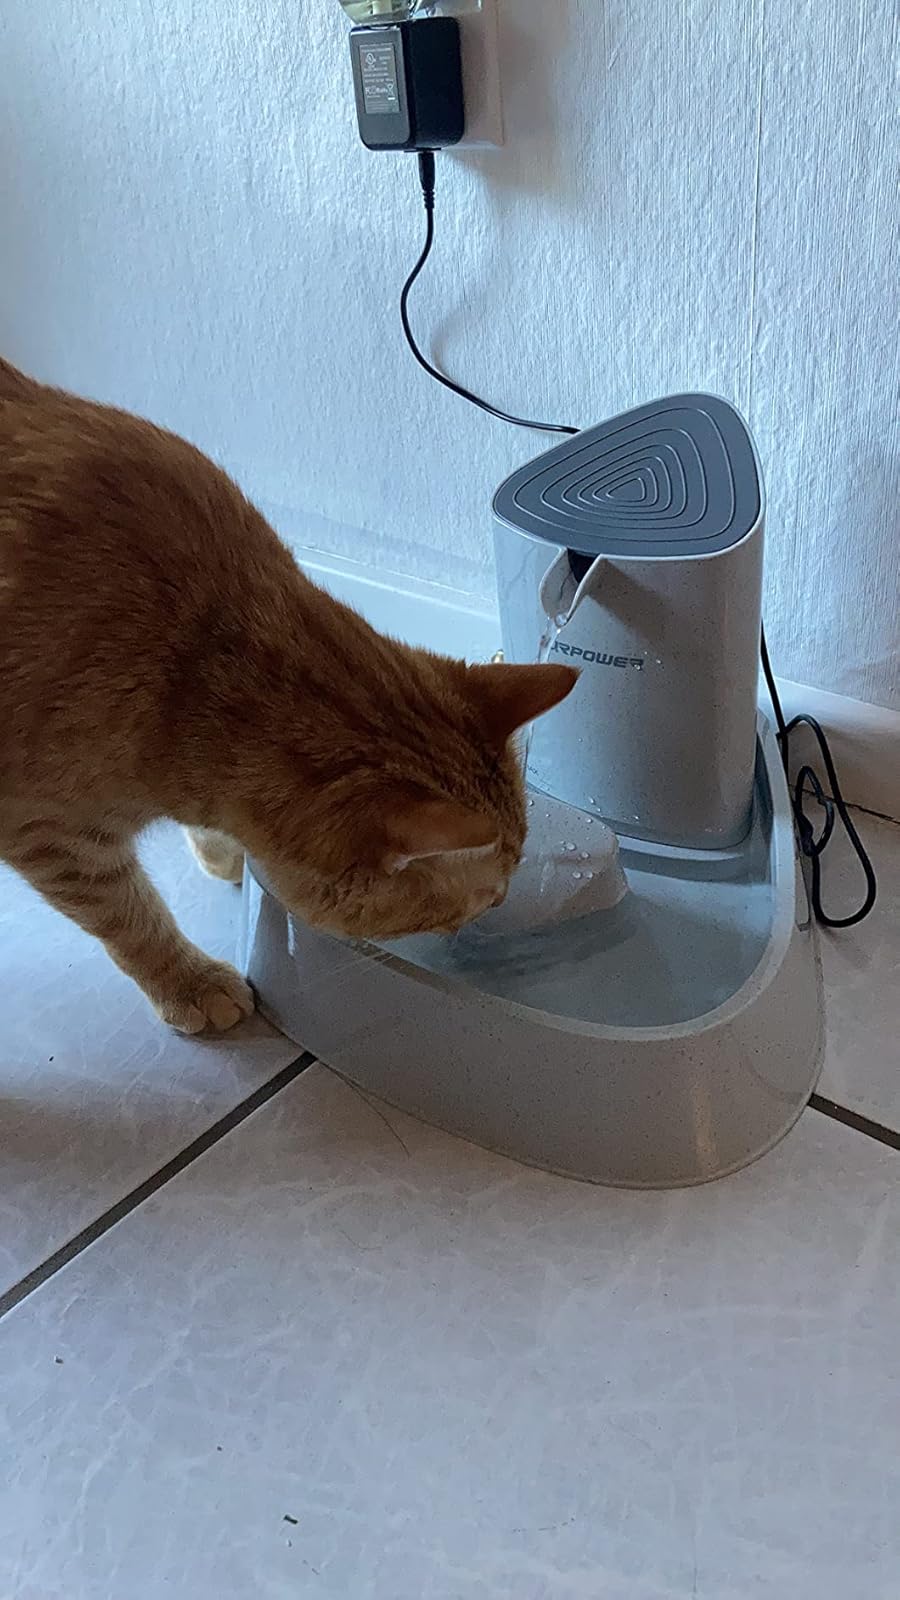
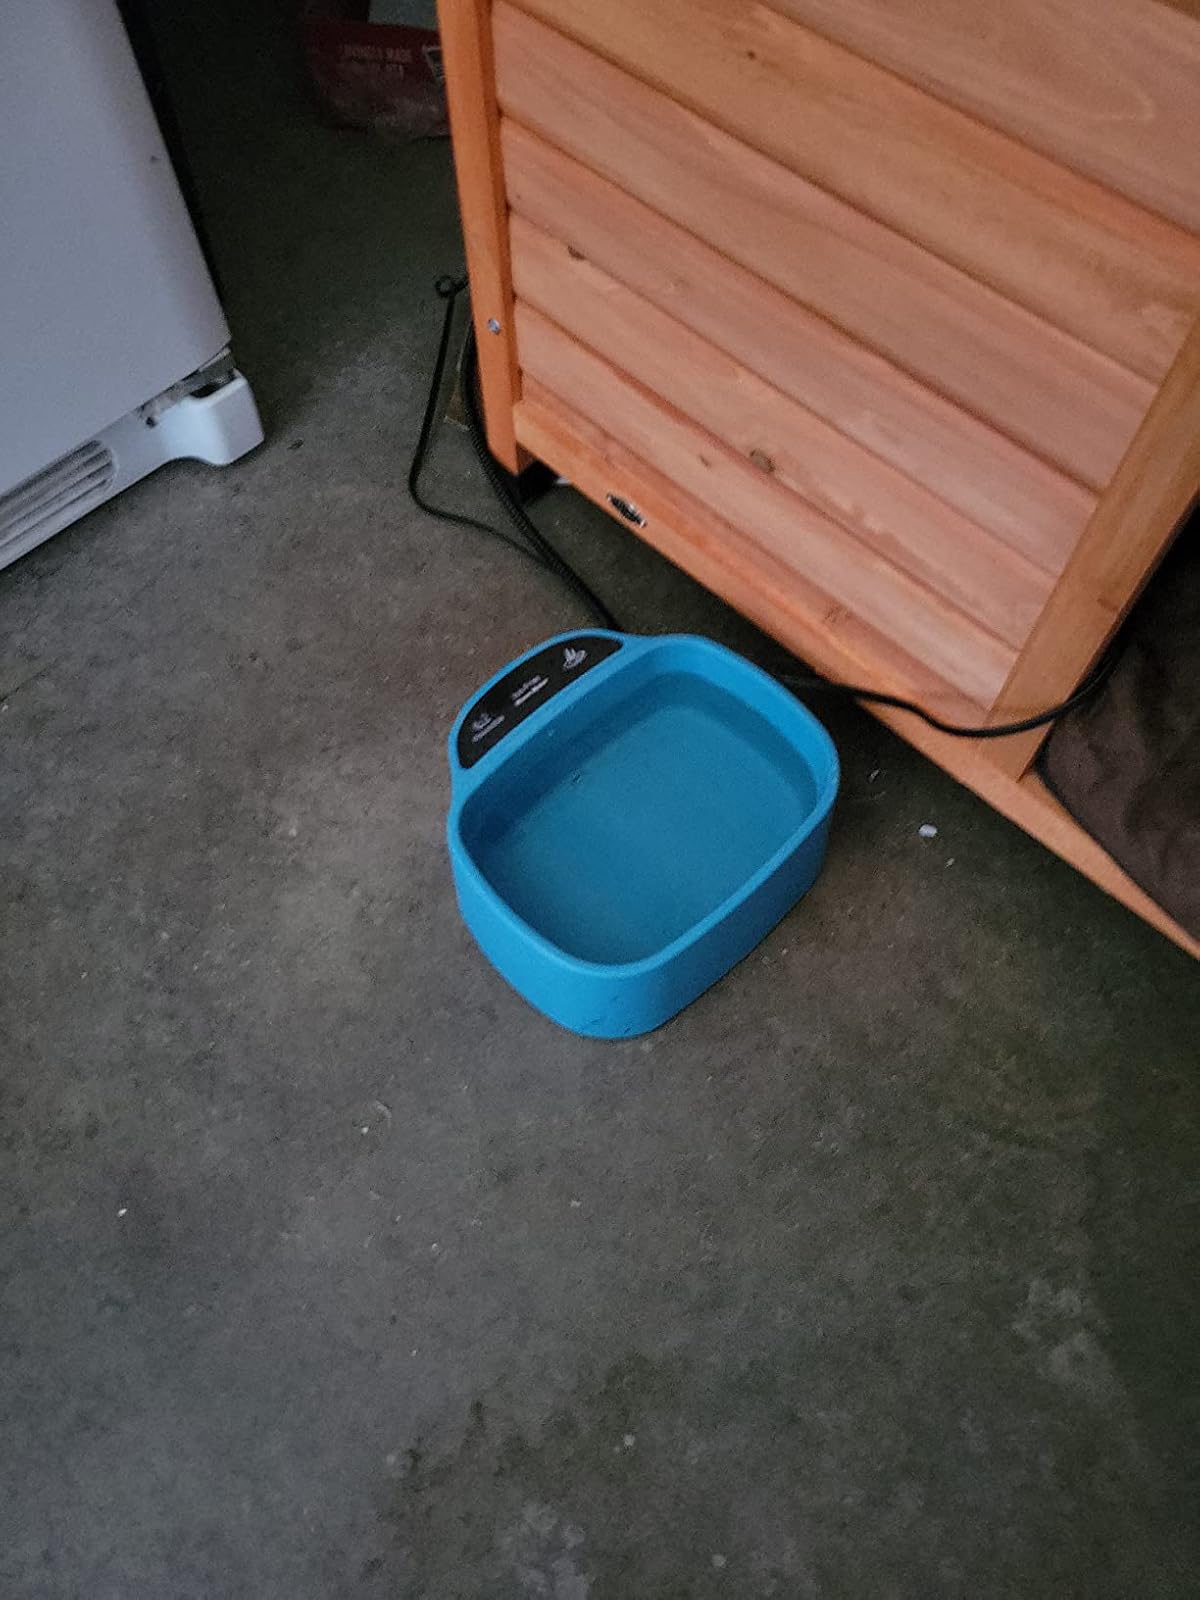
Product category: items_bowl
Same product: no